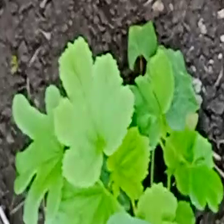
Weed species: Little_Mallow(Malva parviflora)